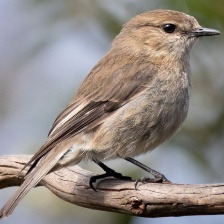
Species: DUSKY ROBIN
Scientific name: MELANODRYAS VITTATA
ImageNet parent category: robin